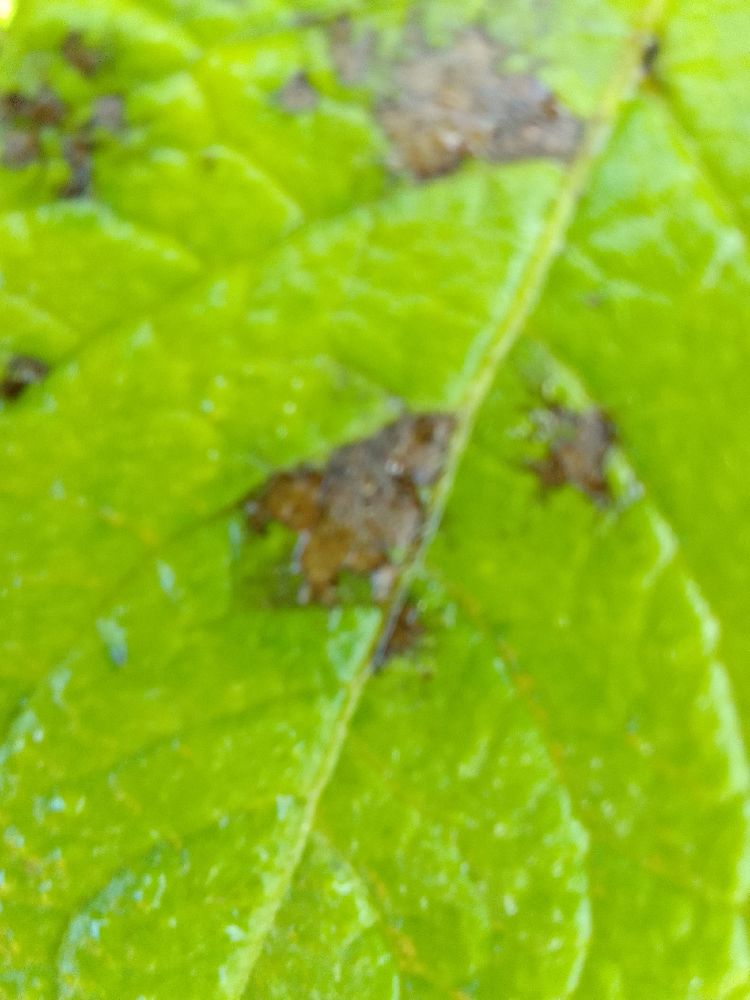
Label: Early blight